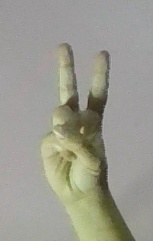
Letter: taa